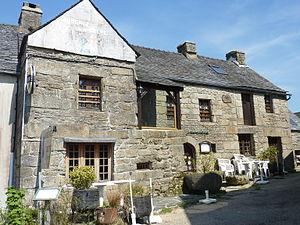
La Feuillée [la fœje]est une commune du département du Finistère, dans la région Bretagne, en France. Ses habitants sont les Feuillantins et les Feuillantines. Elle fait partie de Monts d'Arrée Communauté. C'est la plus haute commune de Bretagne, incluse dans le parc naturel régional d'Armorique.